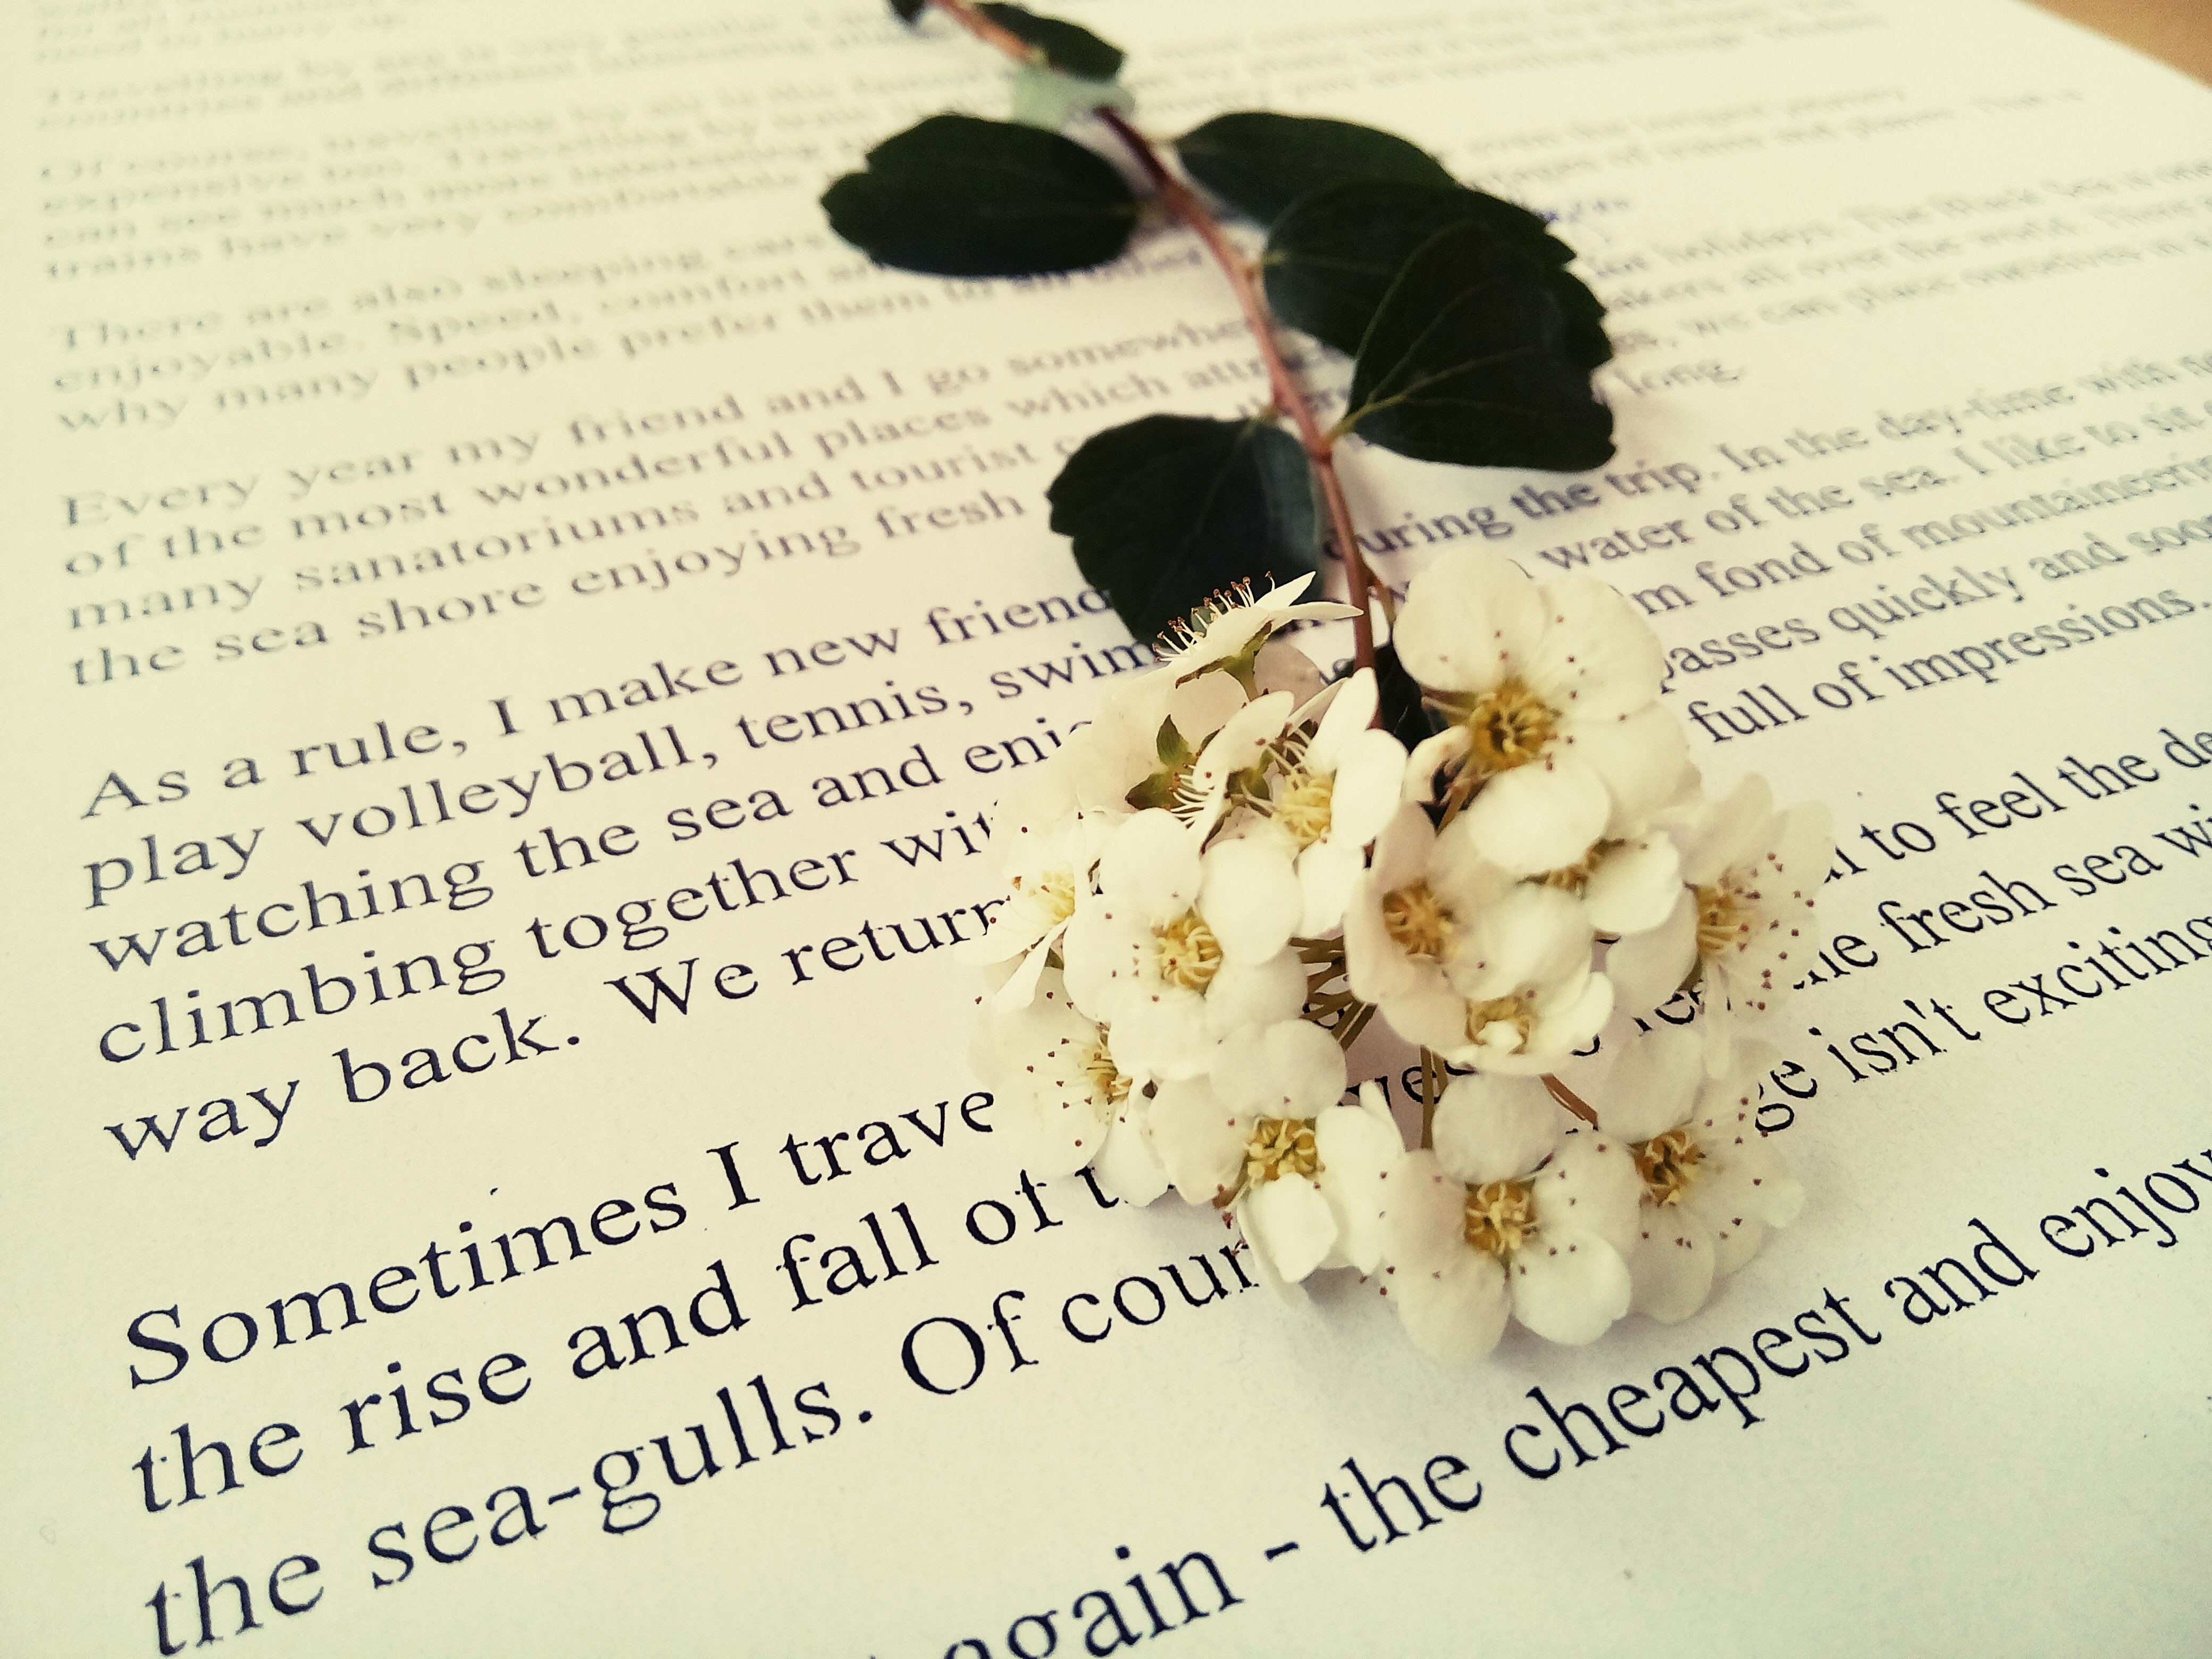
book, white, flower, petal, natural